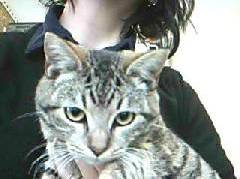
Label: cat